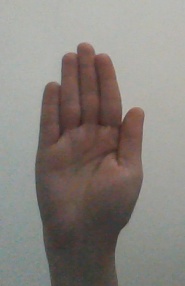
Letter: seen